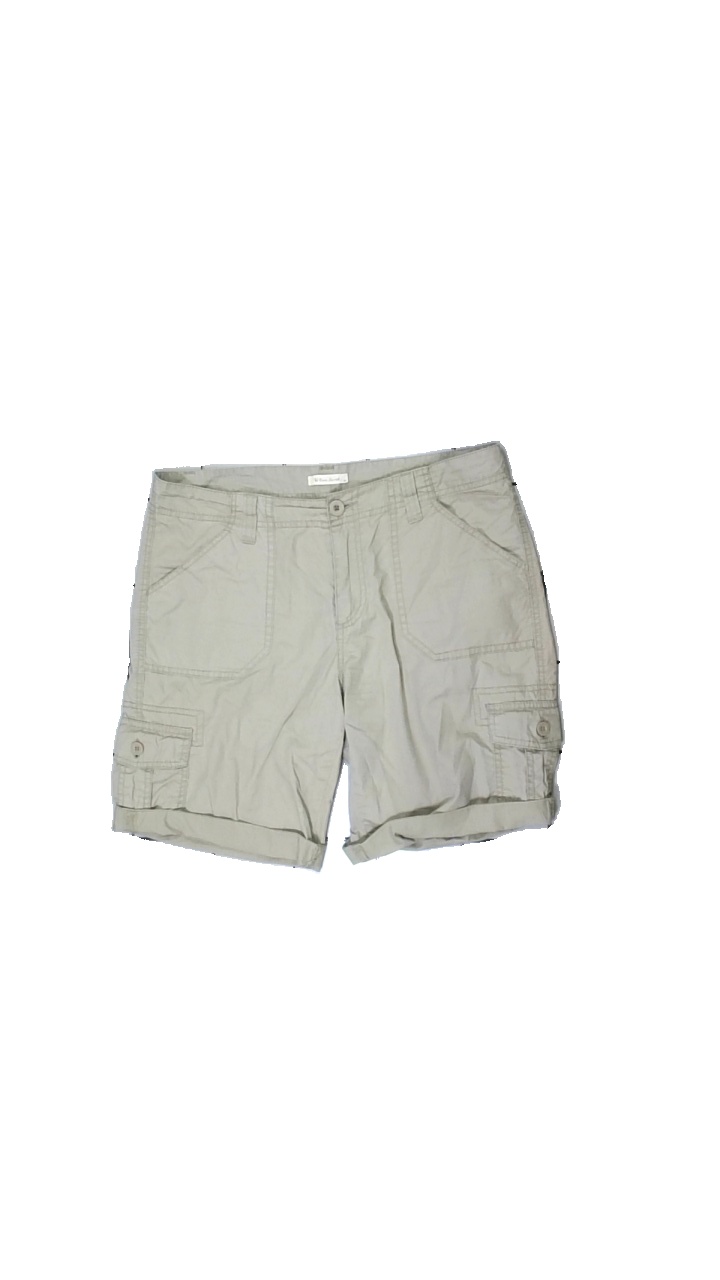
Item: Shorts (Ladies)
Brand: Rare Earth
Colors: Beige
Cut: Regular
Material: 100% cotton
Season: Summer
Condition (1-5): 5
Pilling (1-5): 5
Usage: Reuse
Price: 50-100